Neuron

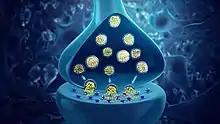
Synaptic vesicles containing neurotransmitters

Neurotransmitters are chemical messengers passed from one neuron to another neuron or to a muscle cell or gland cell.